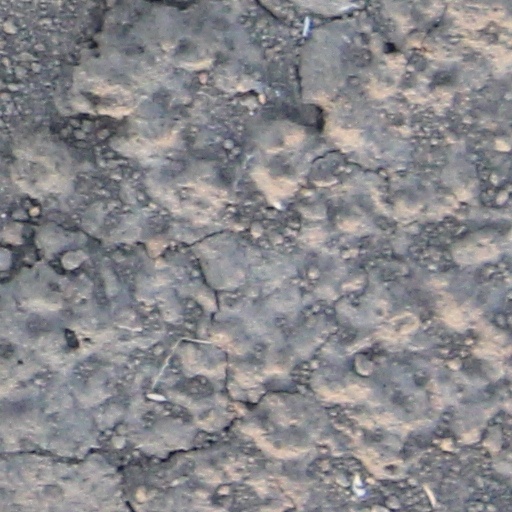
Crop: wheat